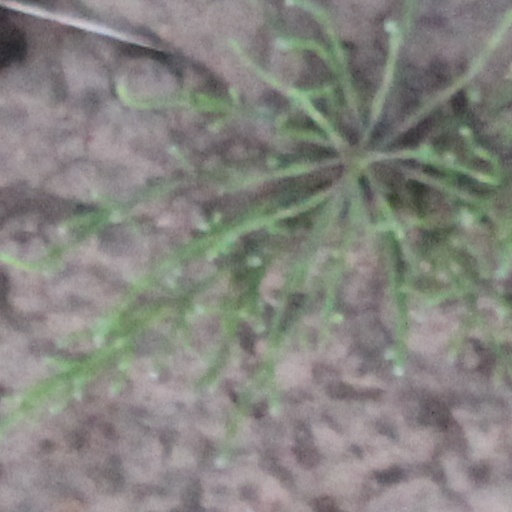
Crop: wheat